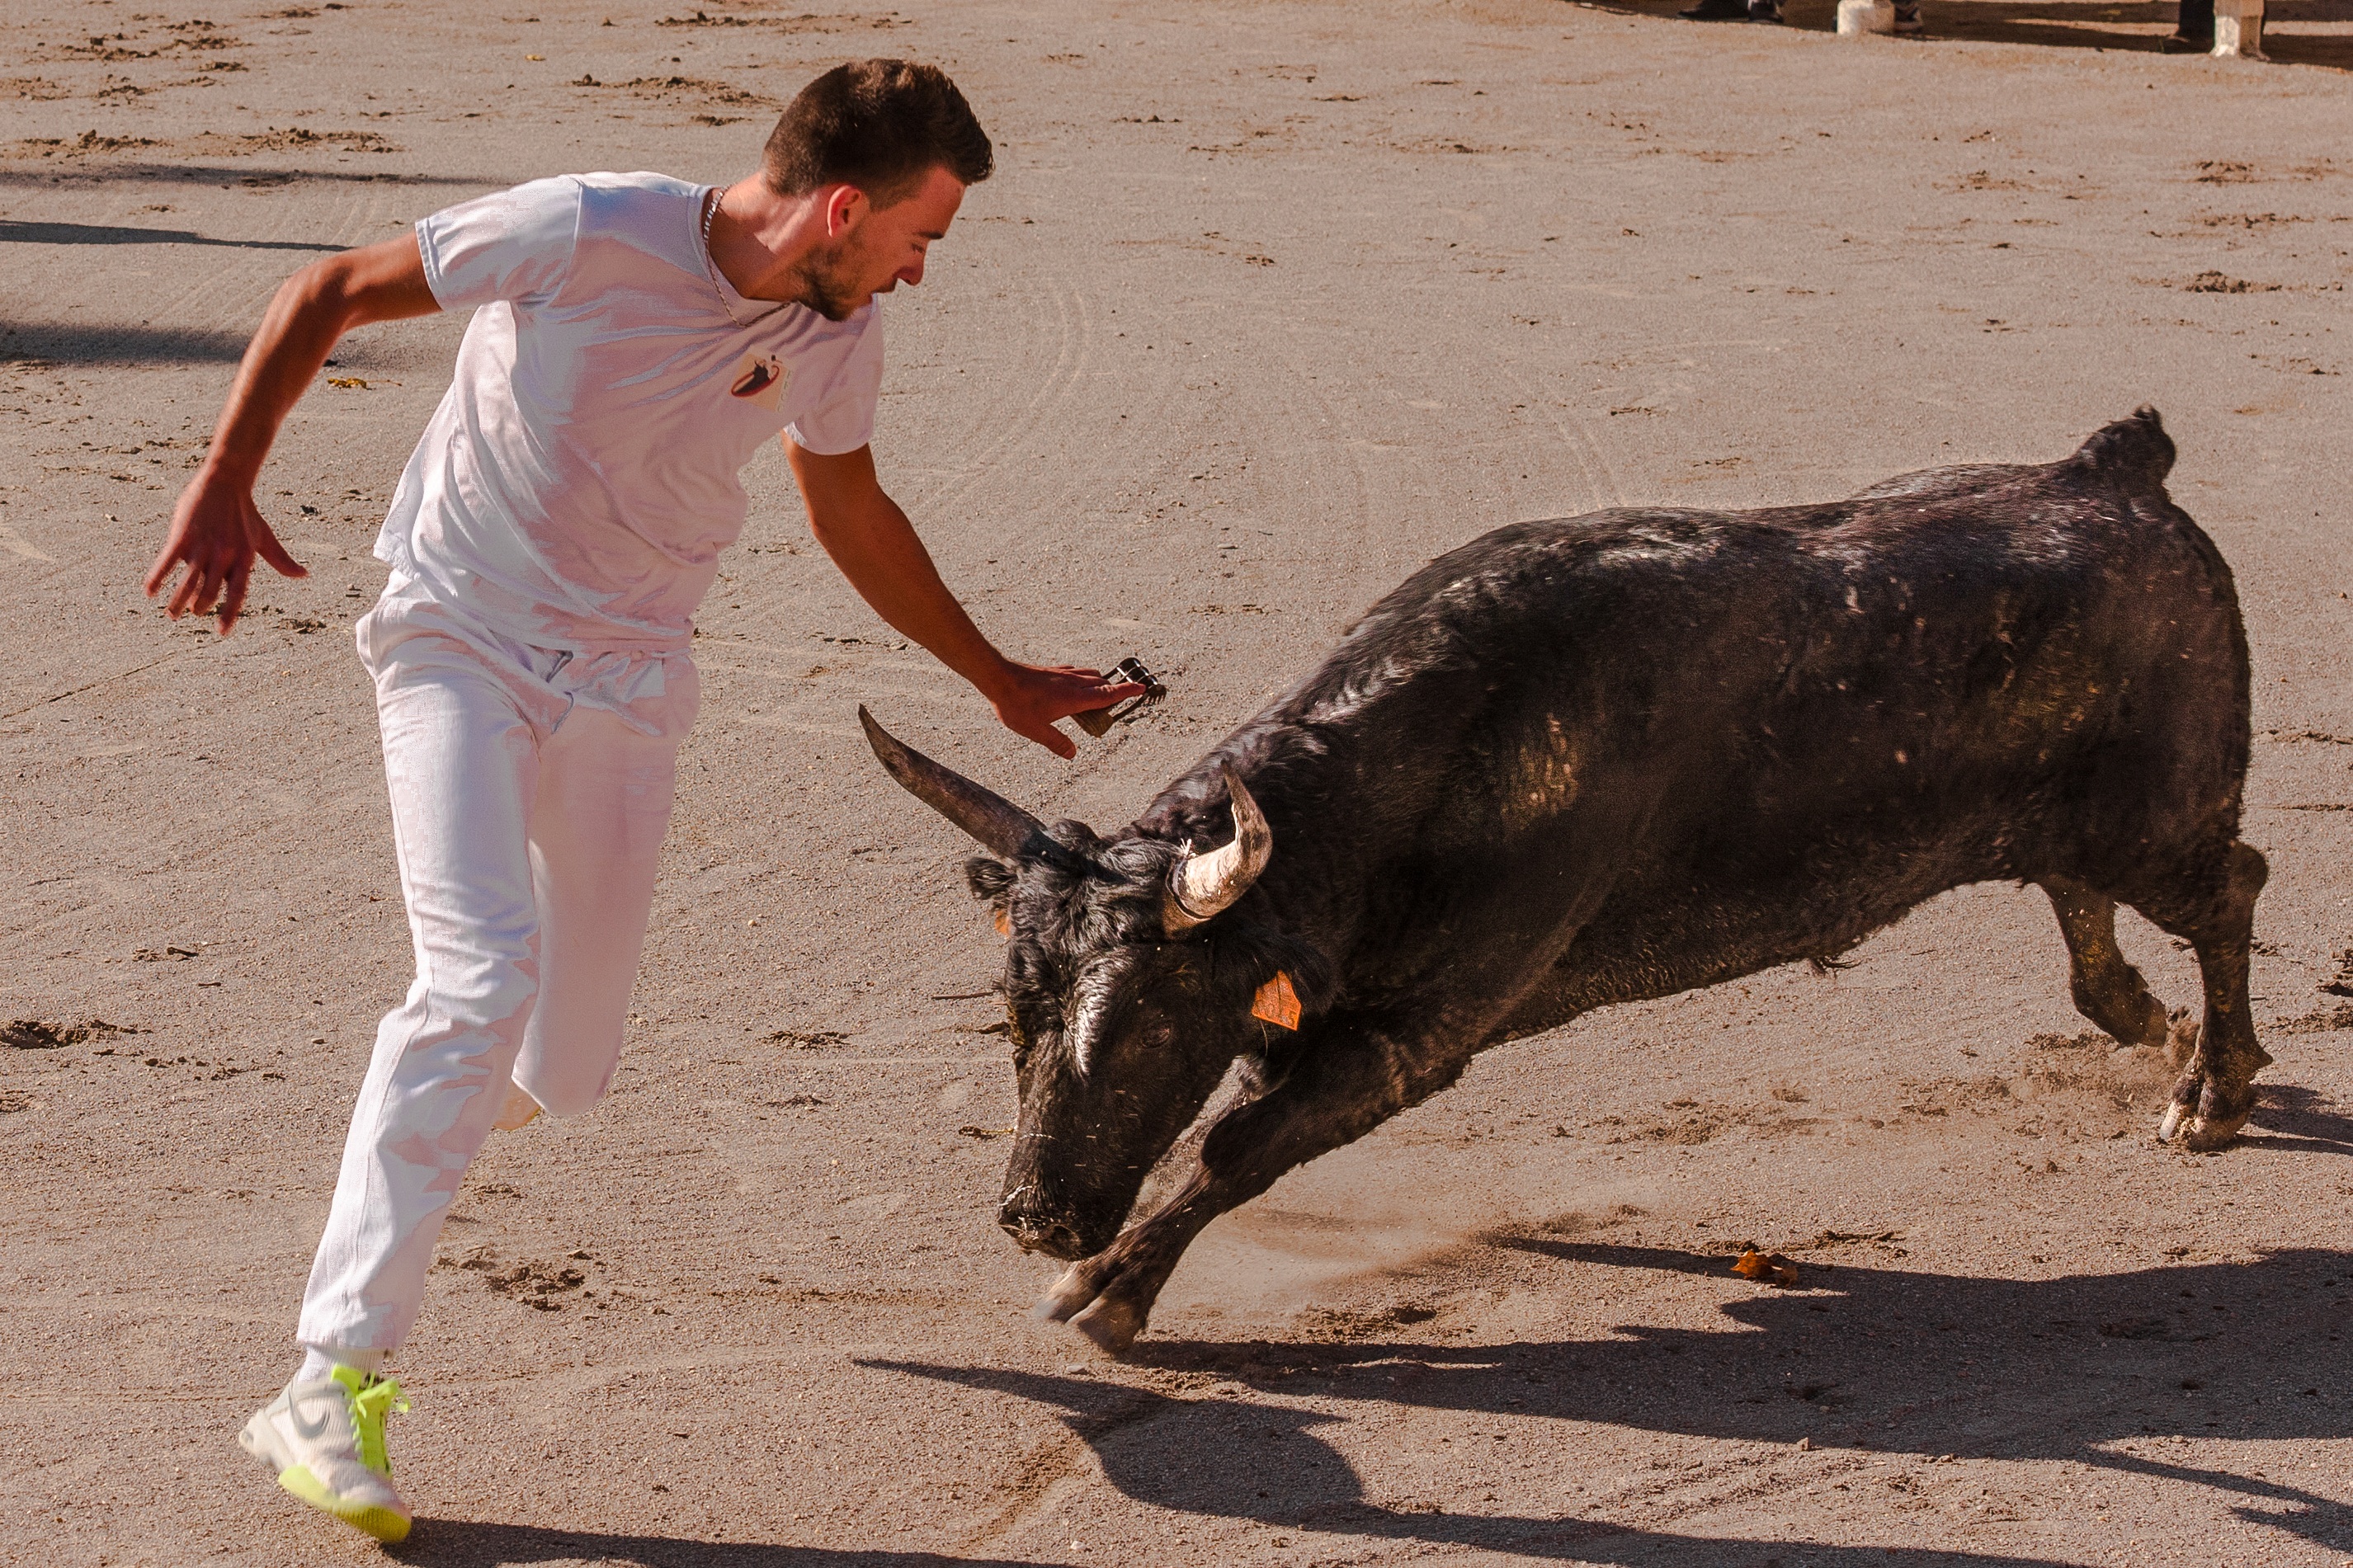
sand, horn, cattle, black, bull, performance, bullring, event, tradition, bullfighting, ox, matador, camargue race, cowhide, cattle like mammal, animal sports, raseteur, bull races